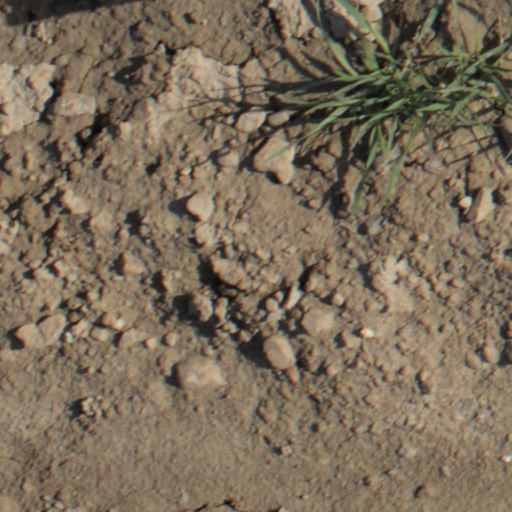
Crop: wheat